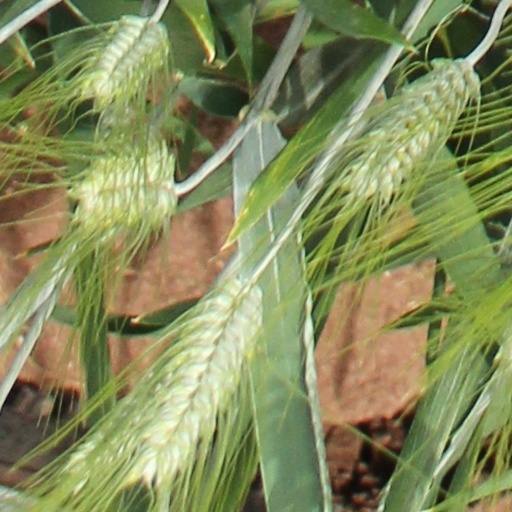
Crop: wheat